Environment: real
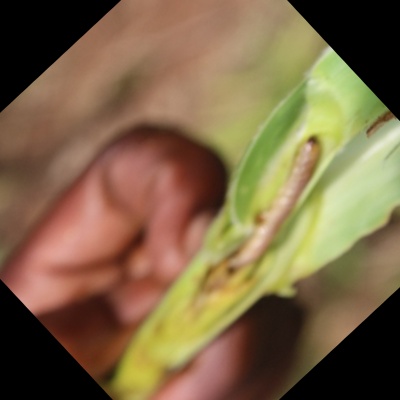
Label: fall_armyworm